Mogens Larsen Monsen

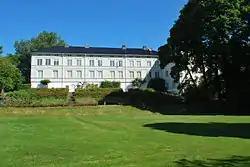
Linderud Manor

Linderud Manor ("Linderud gård") was inherited by Mogens Larsen Monsen. Linderud was the center of a large estate that included several hundred thousand acres of forest, many saws and farmland. Monsen developed the manor house with the rococo hall on the second floor. Following his death in 1802, Linderud passed to his son-in-law Haagen Mathiesen (1759–1842) who was married to his daughter Beate Monsen (1766–1823).